Diego Schwartzman

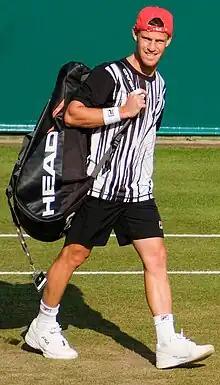
Schwartzman at the Boodles Exhibition Challenge, 2023

Schwartzman struggled in the beginning of the 2023 season and he fell out of the top-30 ATP singles rankings for the first time since 2017. He dealt with a leg injury in the beginning of the year, which forced him to retire after one set in the 2023 ASB Classic. He lost in straight sets in the second round of the 2023 Australian Open to J. J. Wolf. He also failed to win a match during the Golden Swing, which has historically been one of his most successful portions of the season.